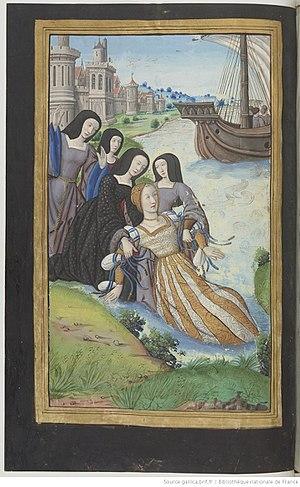
Phyllis abandonnée par Démophon, un des fils de Thésée. Miniature extraite des Héroïdes d'Ovide (traduction d'Octavien de Saint-Gelais, 1496-1498).